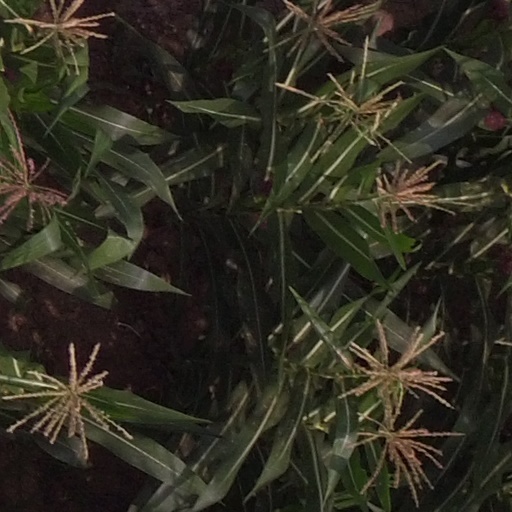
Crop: maize; corn